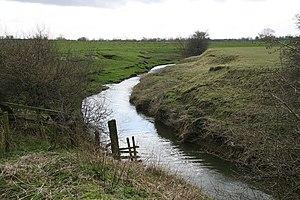
La rivière Wiske est un affluent de la rivière Swale dans le Yorkshire du Nord, donc un sous-affluent de la Trent, par l'Ure et l'Ouse du Yorkshire. La Wiske donne son nom à plusieurs villages qu'elle traverse.